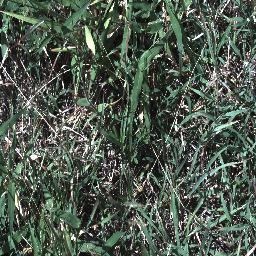
Label: negative